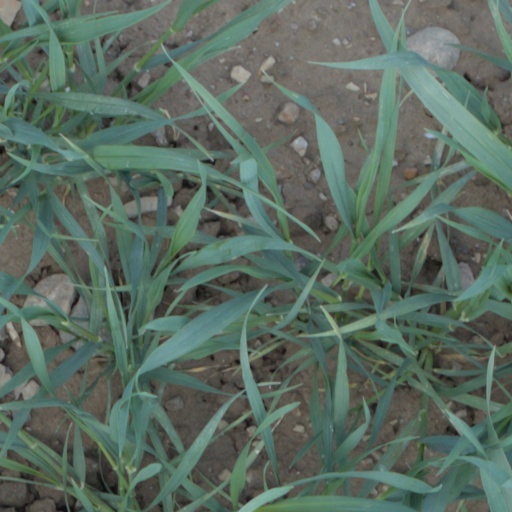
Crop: wheat